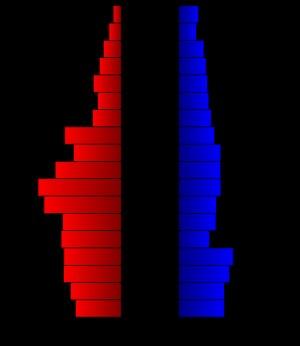
Le comté de Dawson, en anglais : Dawson County, est un comté situé dans l'ouest de l'État du Texas aux États-Unis. Il est nommé en l'honneur de Nicholas Mosby Dawson, un soldat de la Révolution texane. Le siège du comté est Lamesa. Selon le recensement de 2010, sa population est de 13 833 habitants. Le comté a une superficie de 2 336 km², dont la presque totalité en surfaces terrestres.